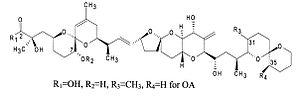
Une phycotoxine est une toxine produite par les algues, notamment les algues unicellulaires.